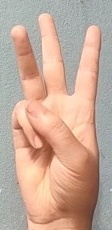
ASL sign: W